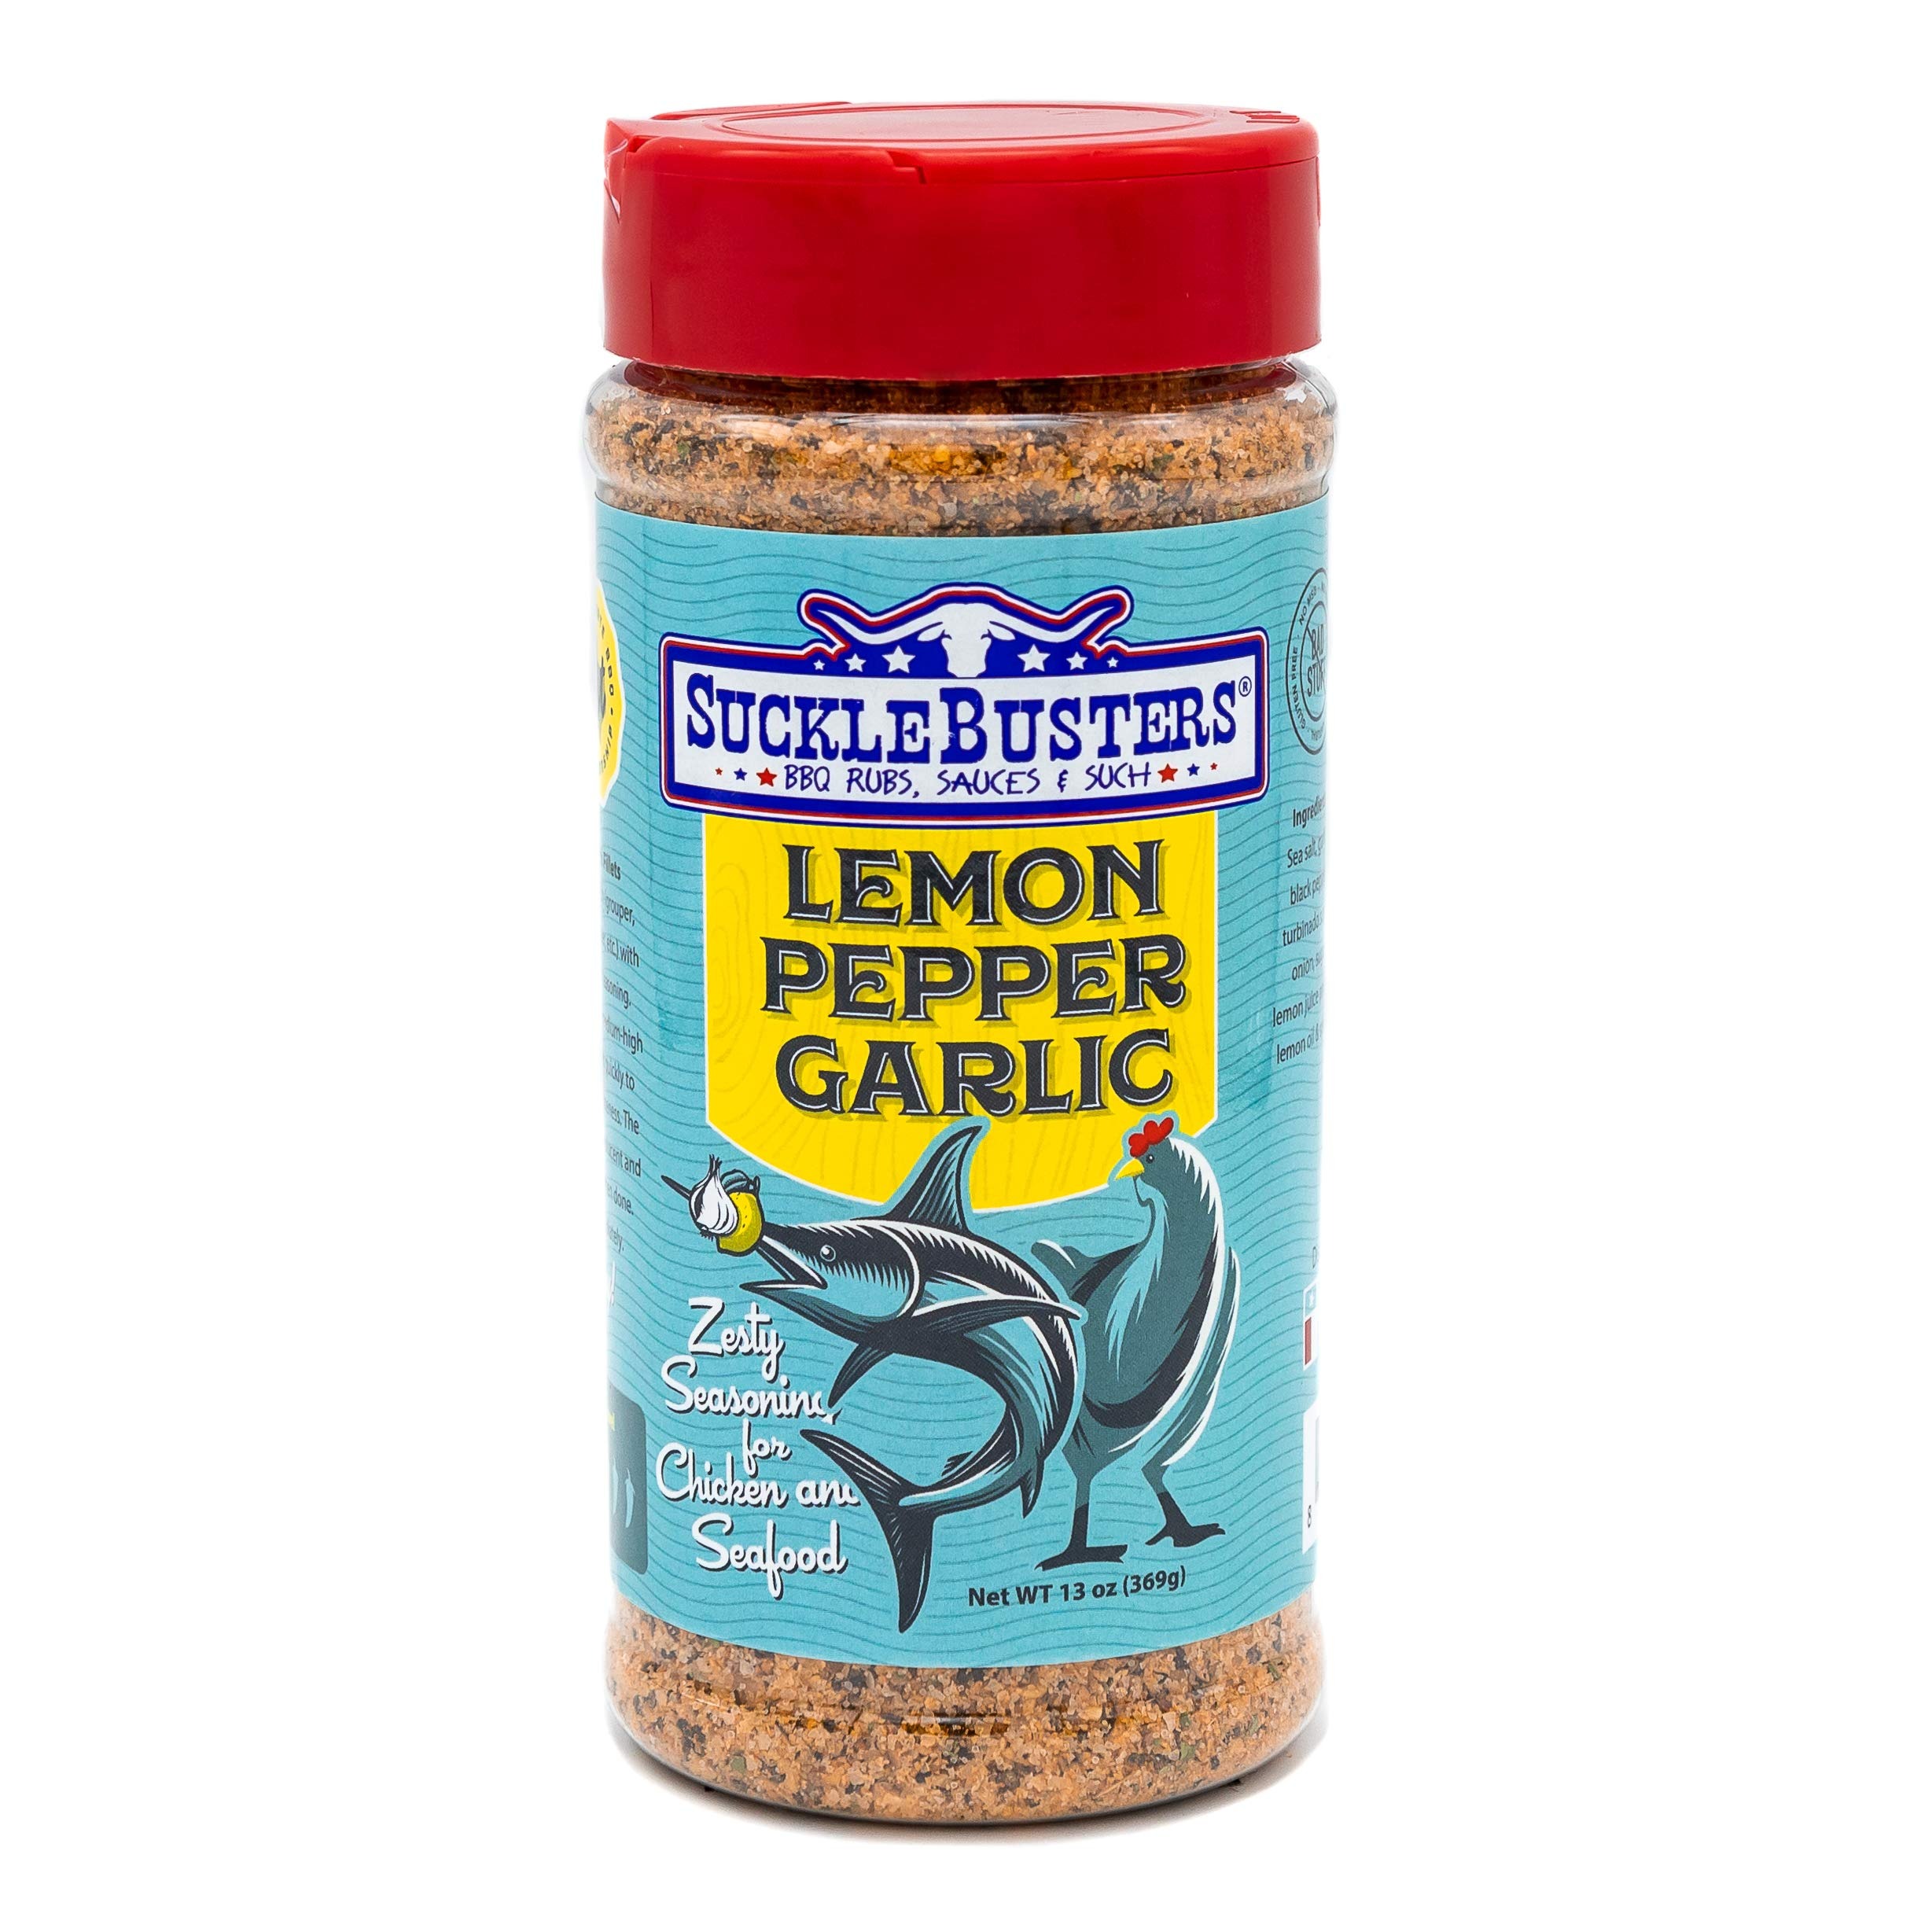
Item Name: SuckleBusters Lemon Pepper Garlic: Zesty Seasoning for Seafood and Chicken, All-Natural Lemon, Gluten-Free, No MSG Shaker (13oz)
Bullet Point: Lemon Pepper Garlic for seafood and chicken
Value: 13.0
Unit: Ounce

Price: 14.99